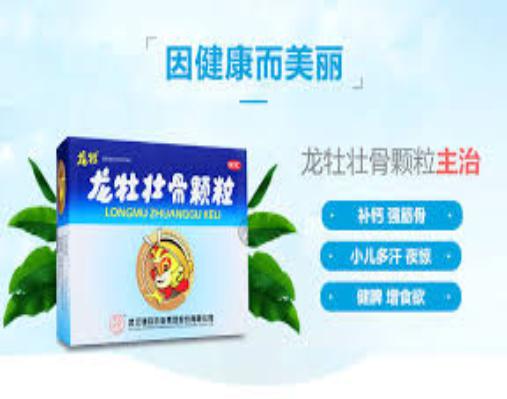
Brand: longmu-1
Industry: Medical